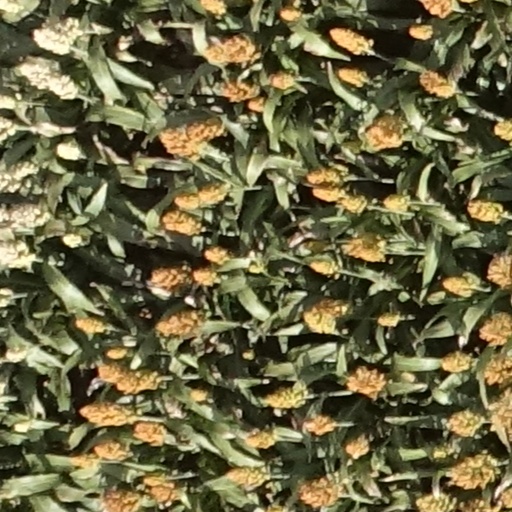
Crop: sorghum